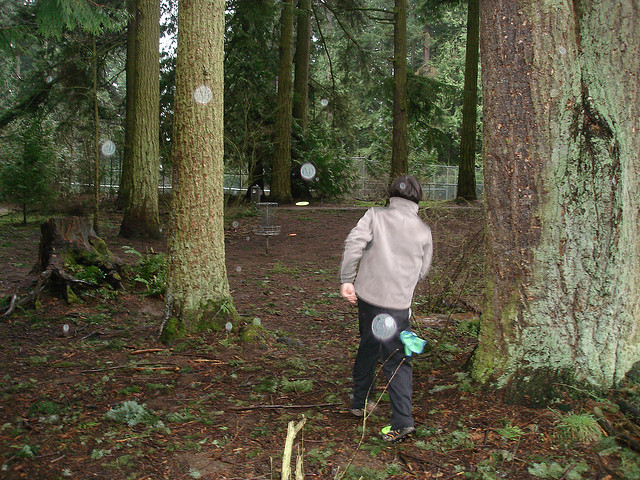
user: Given an image and a question. Answer the question in a short answer. Question: What's the tallest tree? Short Answer:
assistant: redwood